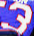
Number: 3